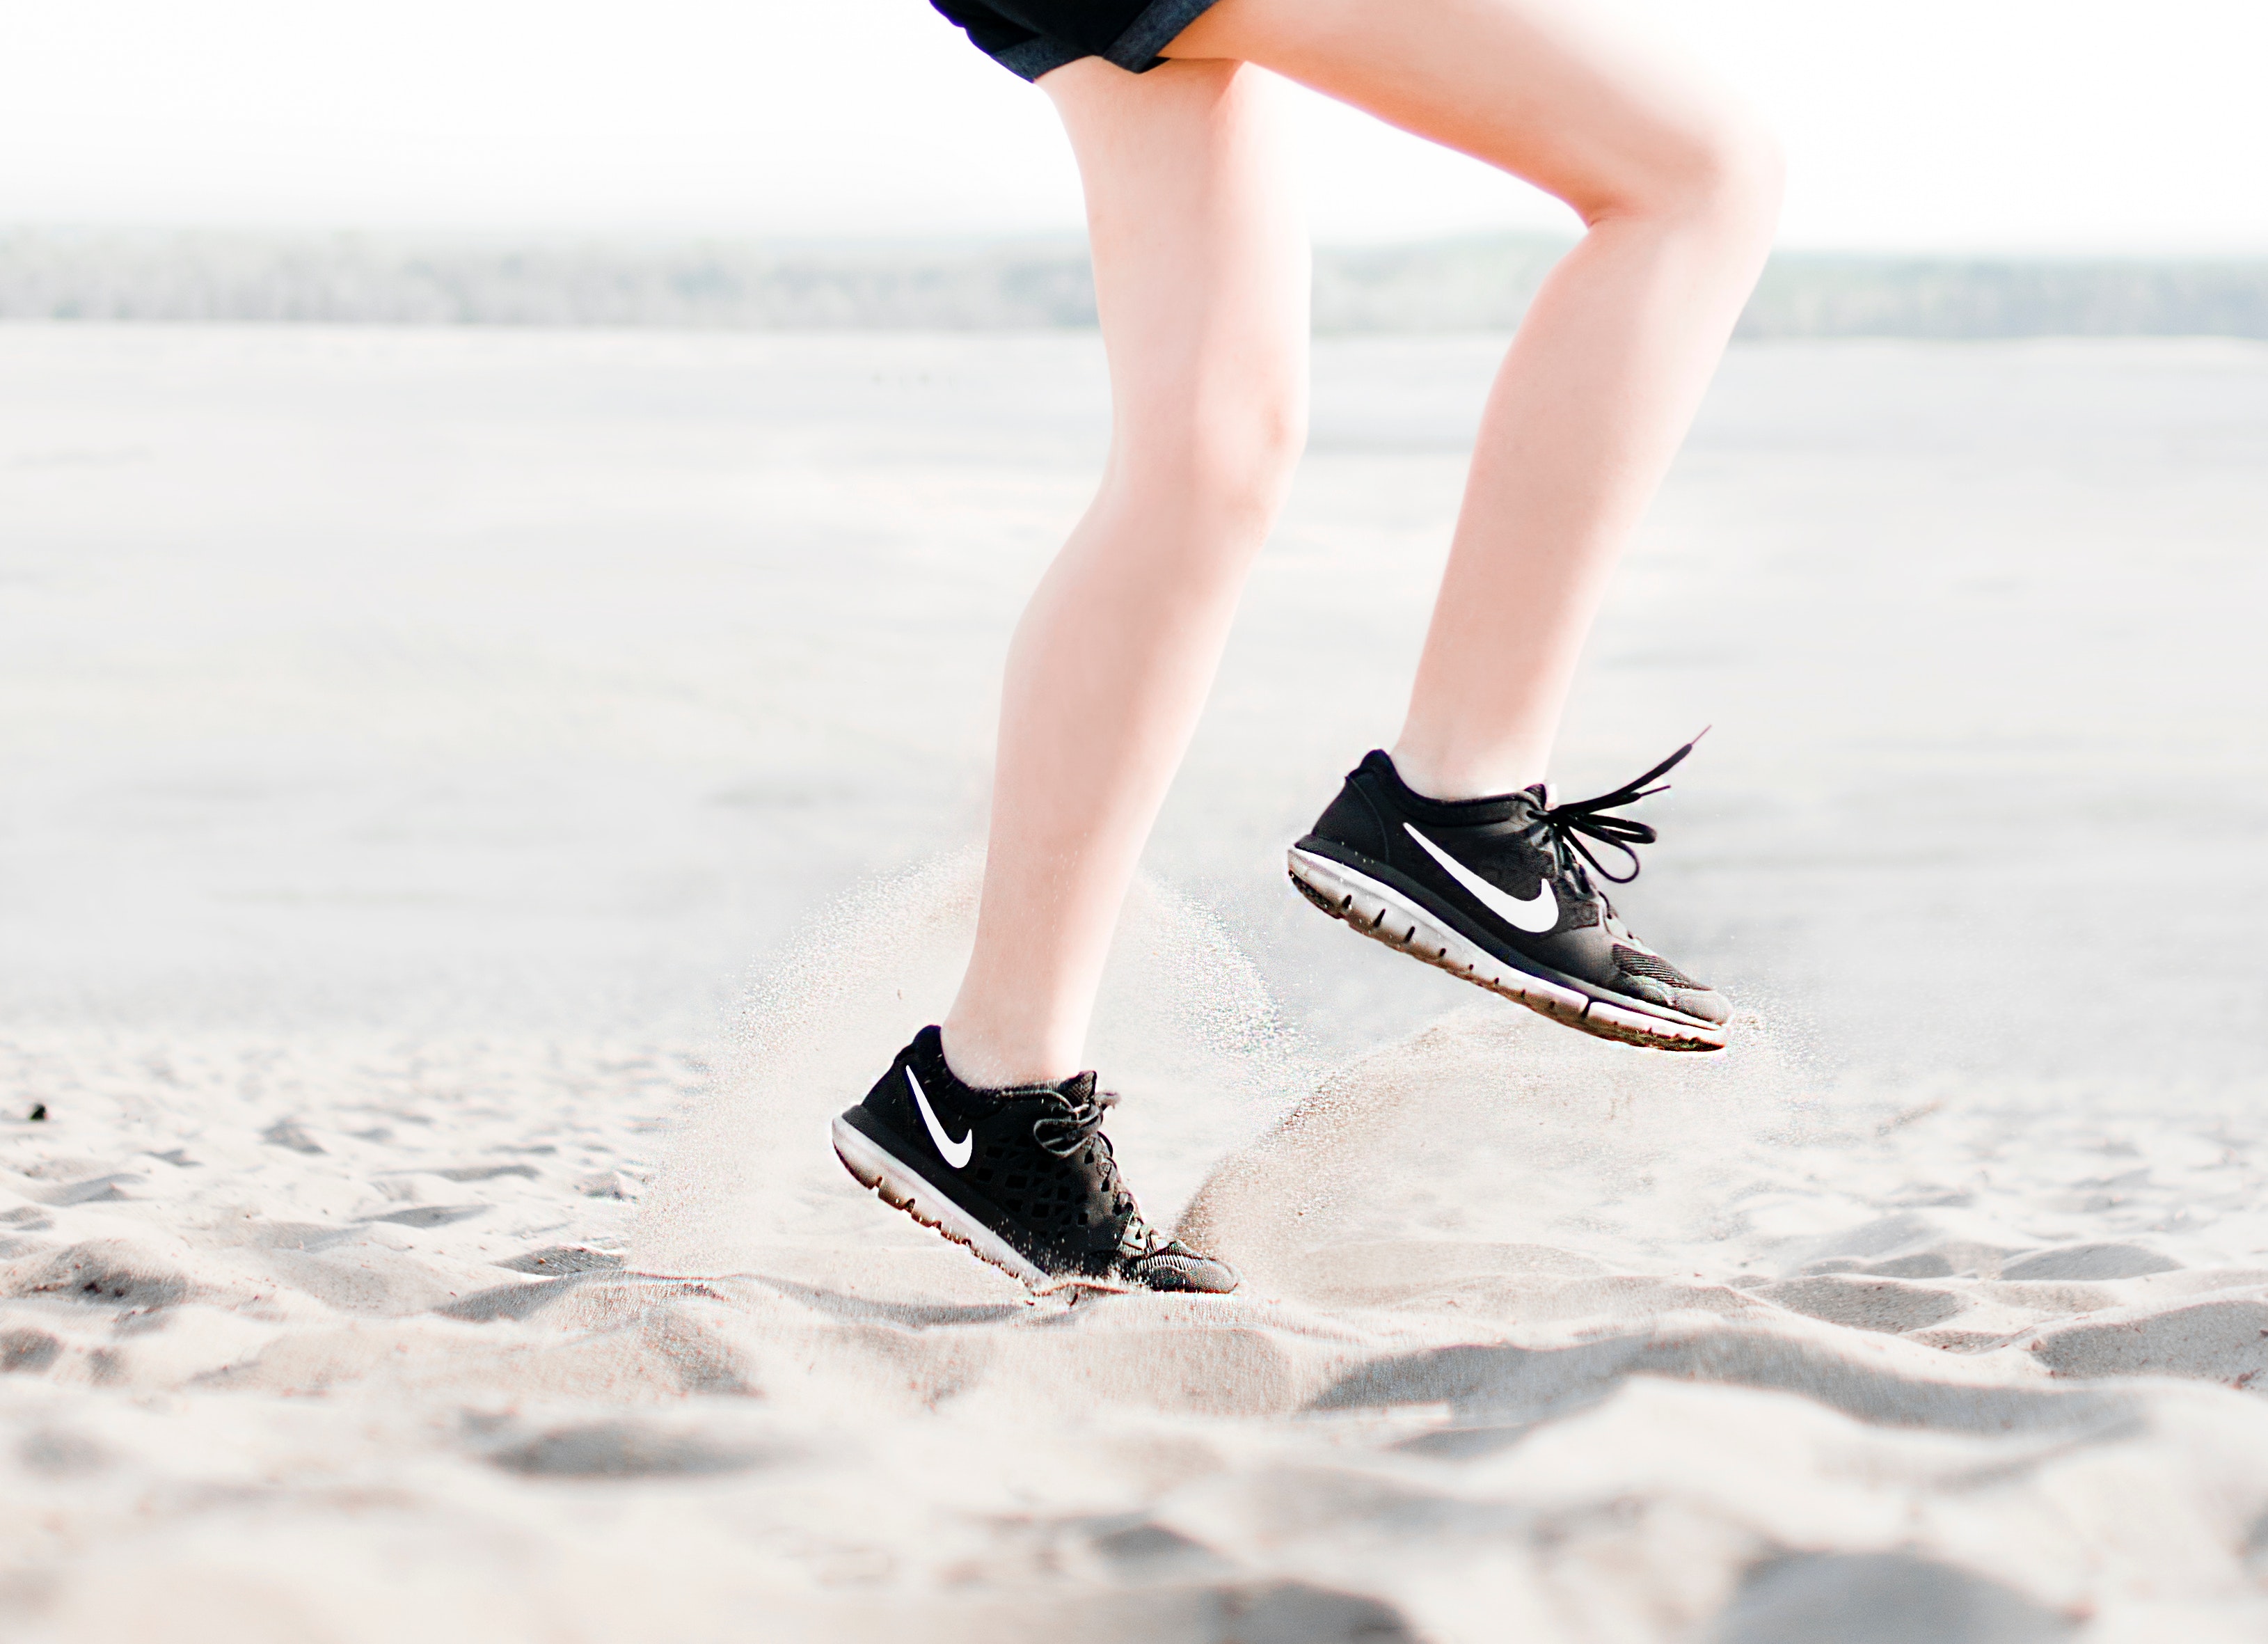
footwear, shoe, leg, joint, human leg, foot, ankle, outdoor shoe, calf, vacation, sneakers, knee, recreation, thigh, water, sandal, toe